Radhika Apte

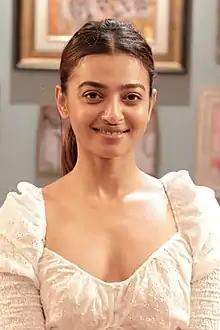
Apte in 2018

actress. She began acting in theatre and made her film debut with a brief role in the fantasy drama "Vaah! Life Ho Toh Aisi!" (2005). Her first lead role was in the 2009 Bengali drama "Antaheen". She gained attention for her supporting roles in three of her 2015 Bollywood productions: the revenge drama "Badlapur", the comedy "Hunterrr", and the biographical film "Manjhi - The Mountain Man". Her leading roles in the 2016 independent films "Phobia" and "Parched" earned her acclaim.